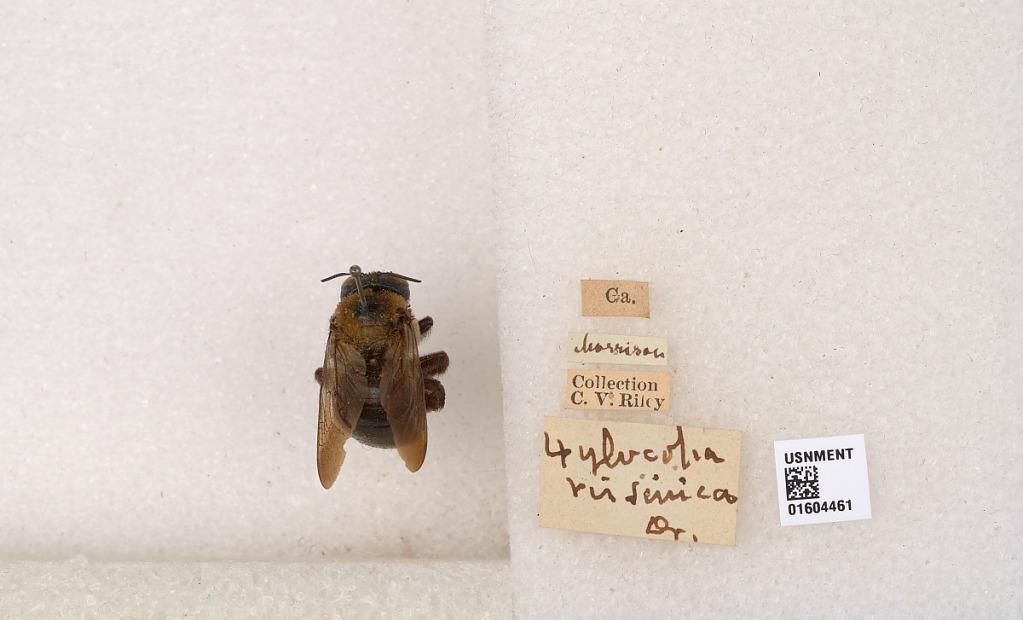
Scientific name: Xylocopa (Xylocopoides) virginica virginica (Linnaeus)